Corinthian Yacht Club of Philadelphia

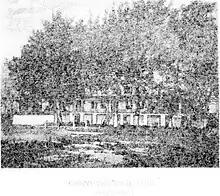
Philadelphia Corinthian Yacht Club House

The Corinthian Yacht Club of Philadelphia is a yacht club near Philadelphia, Pennsylvania. Its clubhouse and dock are located at 300 W. 2nd Street in Essington, Pennsylvania.